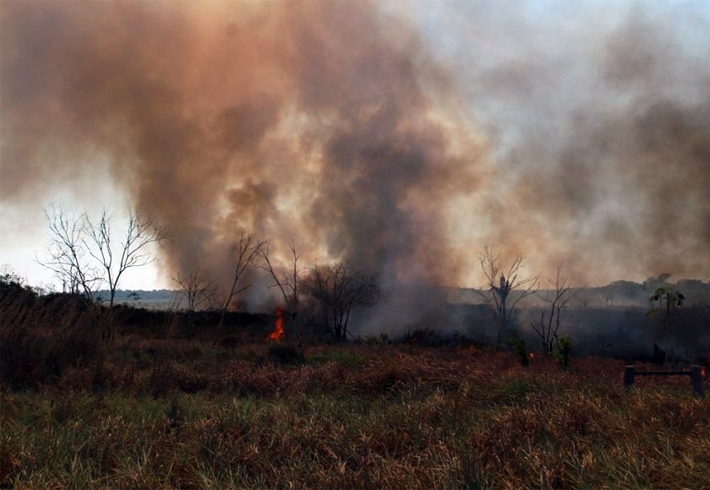
Fire: yes
Smoke: yes